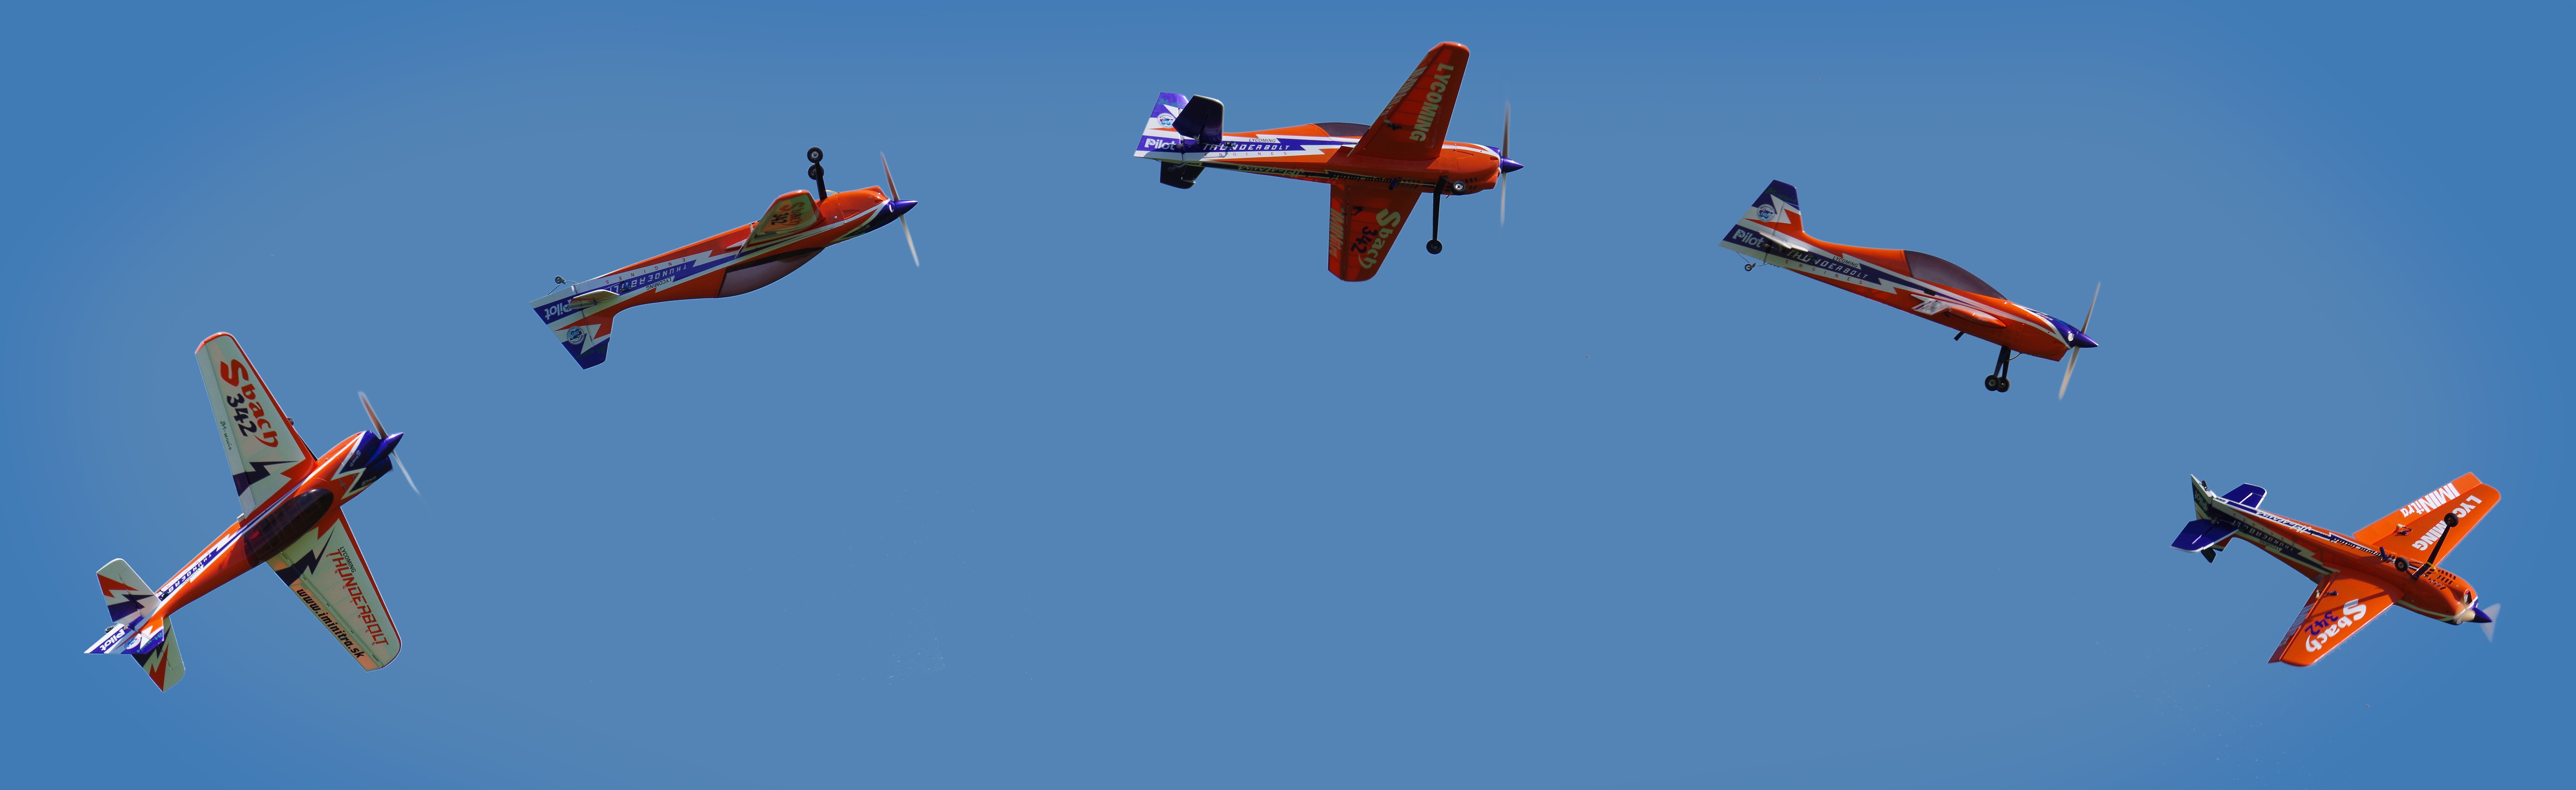
wing, fly, aircraft, airline, aviation, flight, hobby, parachuting, air show, air force, aerobatics, monoplane, building kit, atmosphere of earth, general aviation, air racing